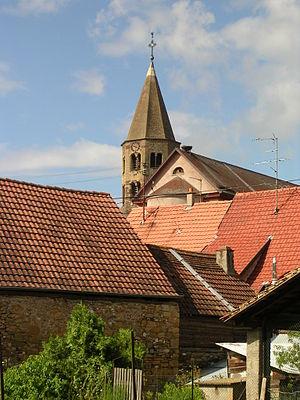
Clocher de l'église Saint-Agathe de Gundolsheim.
Gundolsheim est une commune française située dans le département du Haut-Rhin, en région Grand Est.